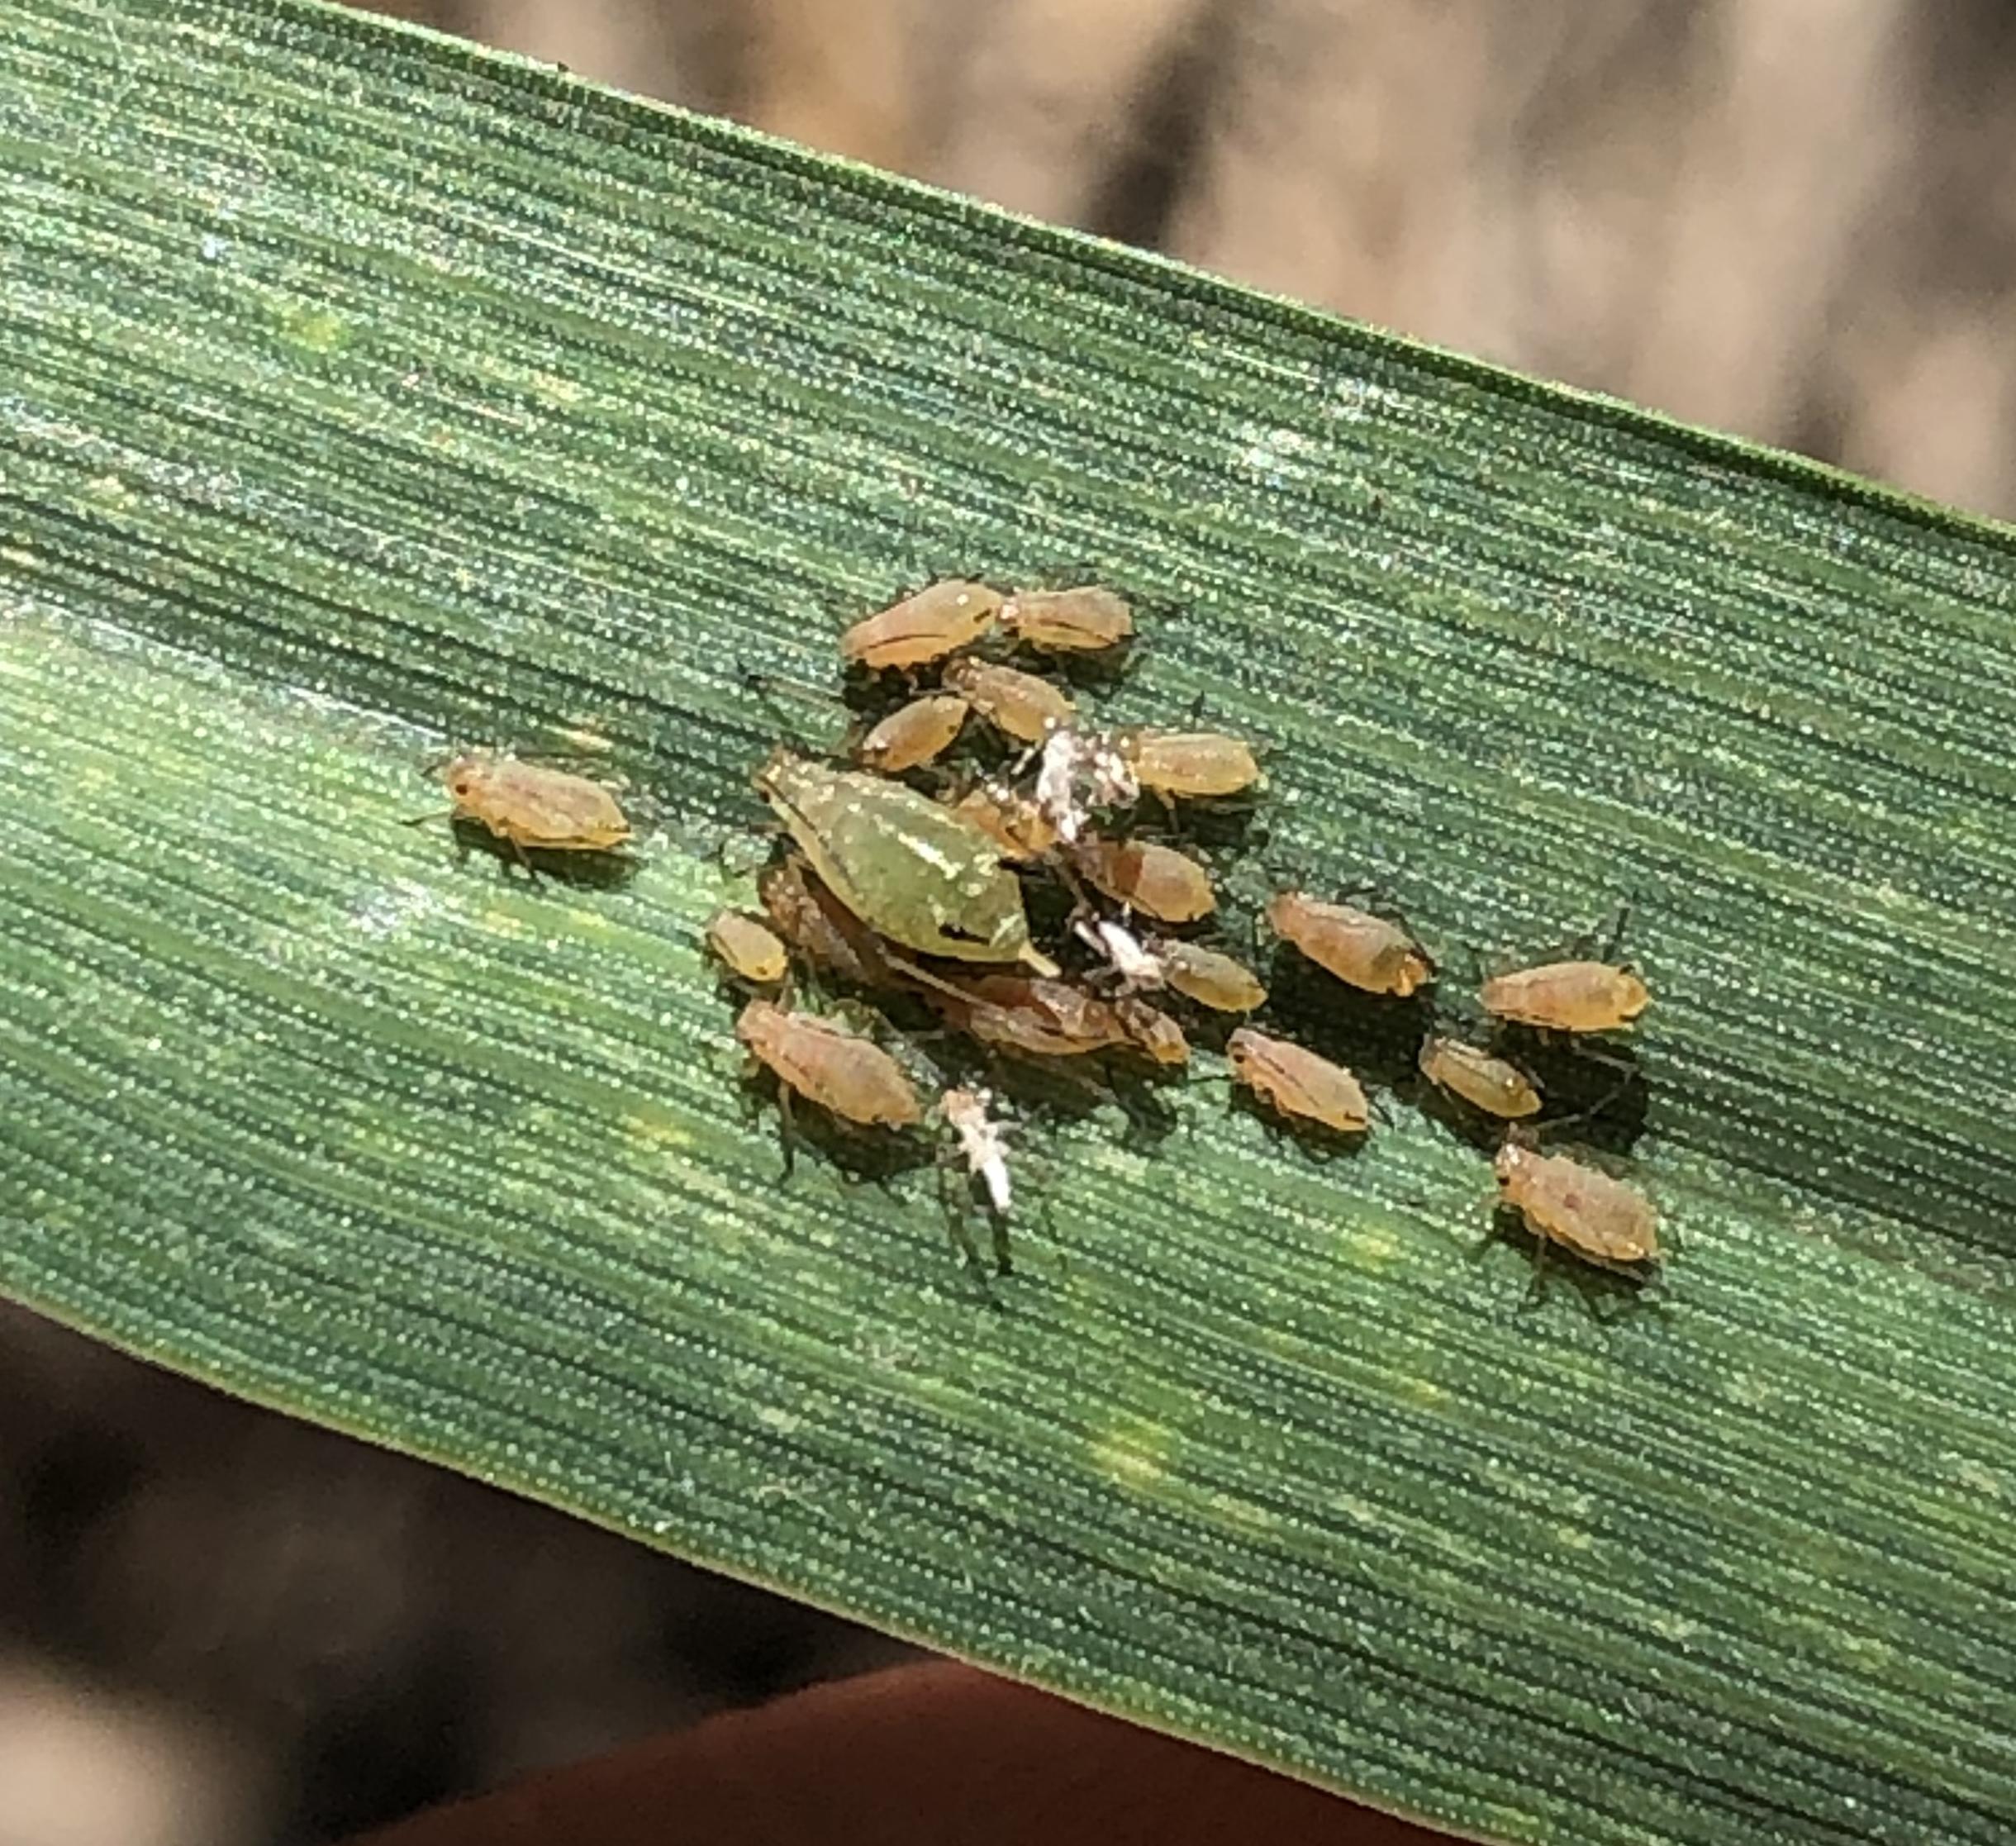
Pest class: english_grain_aphid